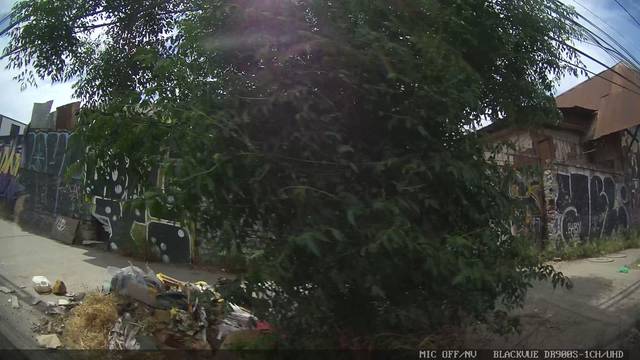
Region: Chile
Coordinates: -33.5387, -70.657